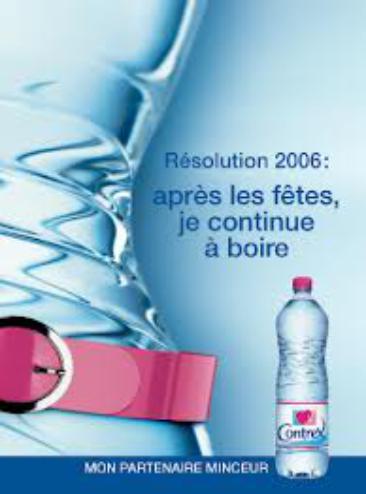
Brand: contrex
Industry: Food